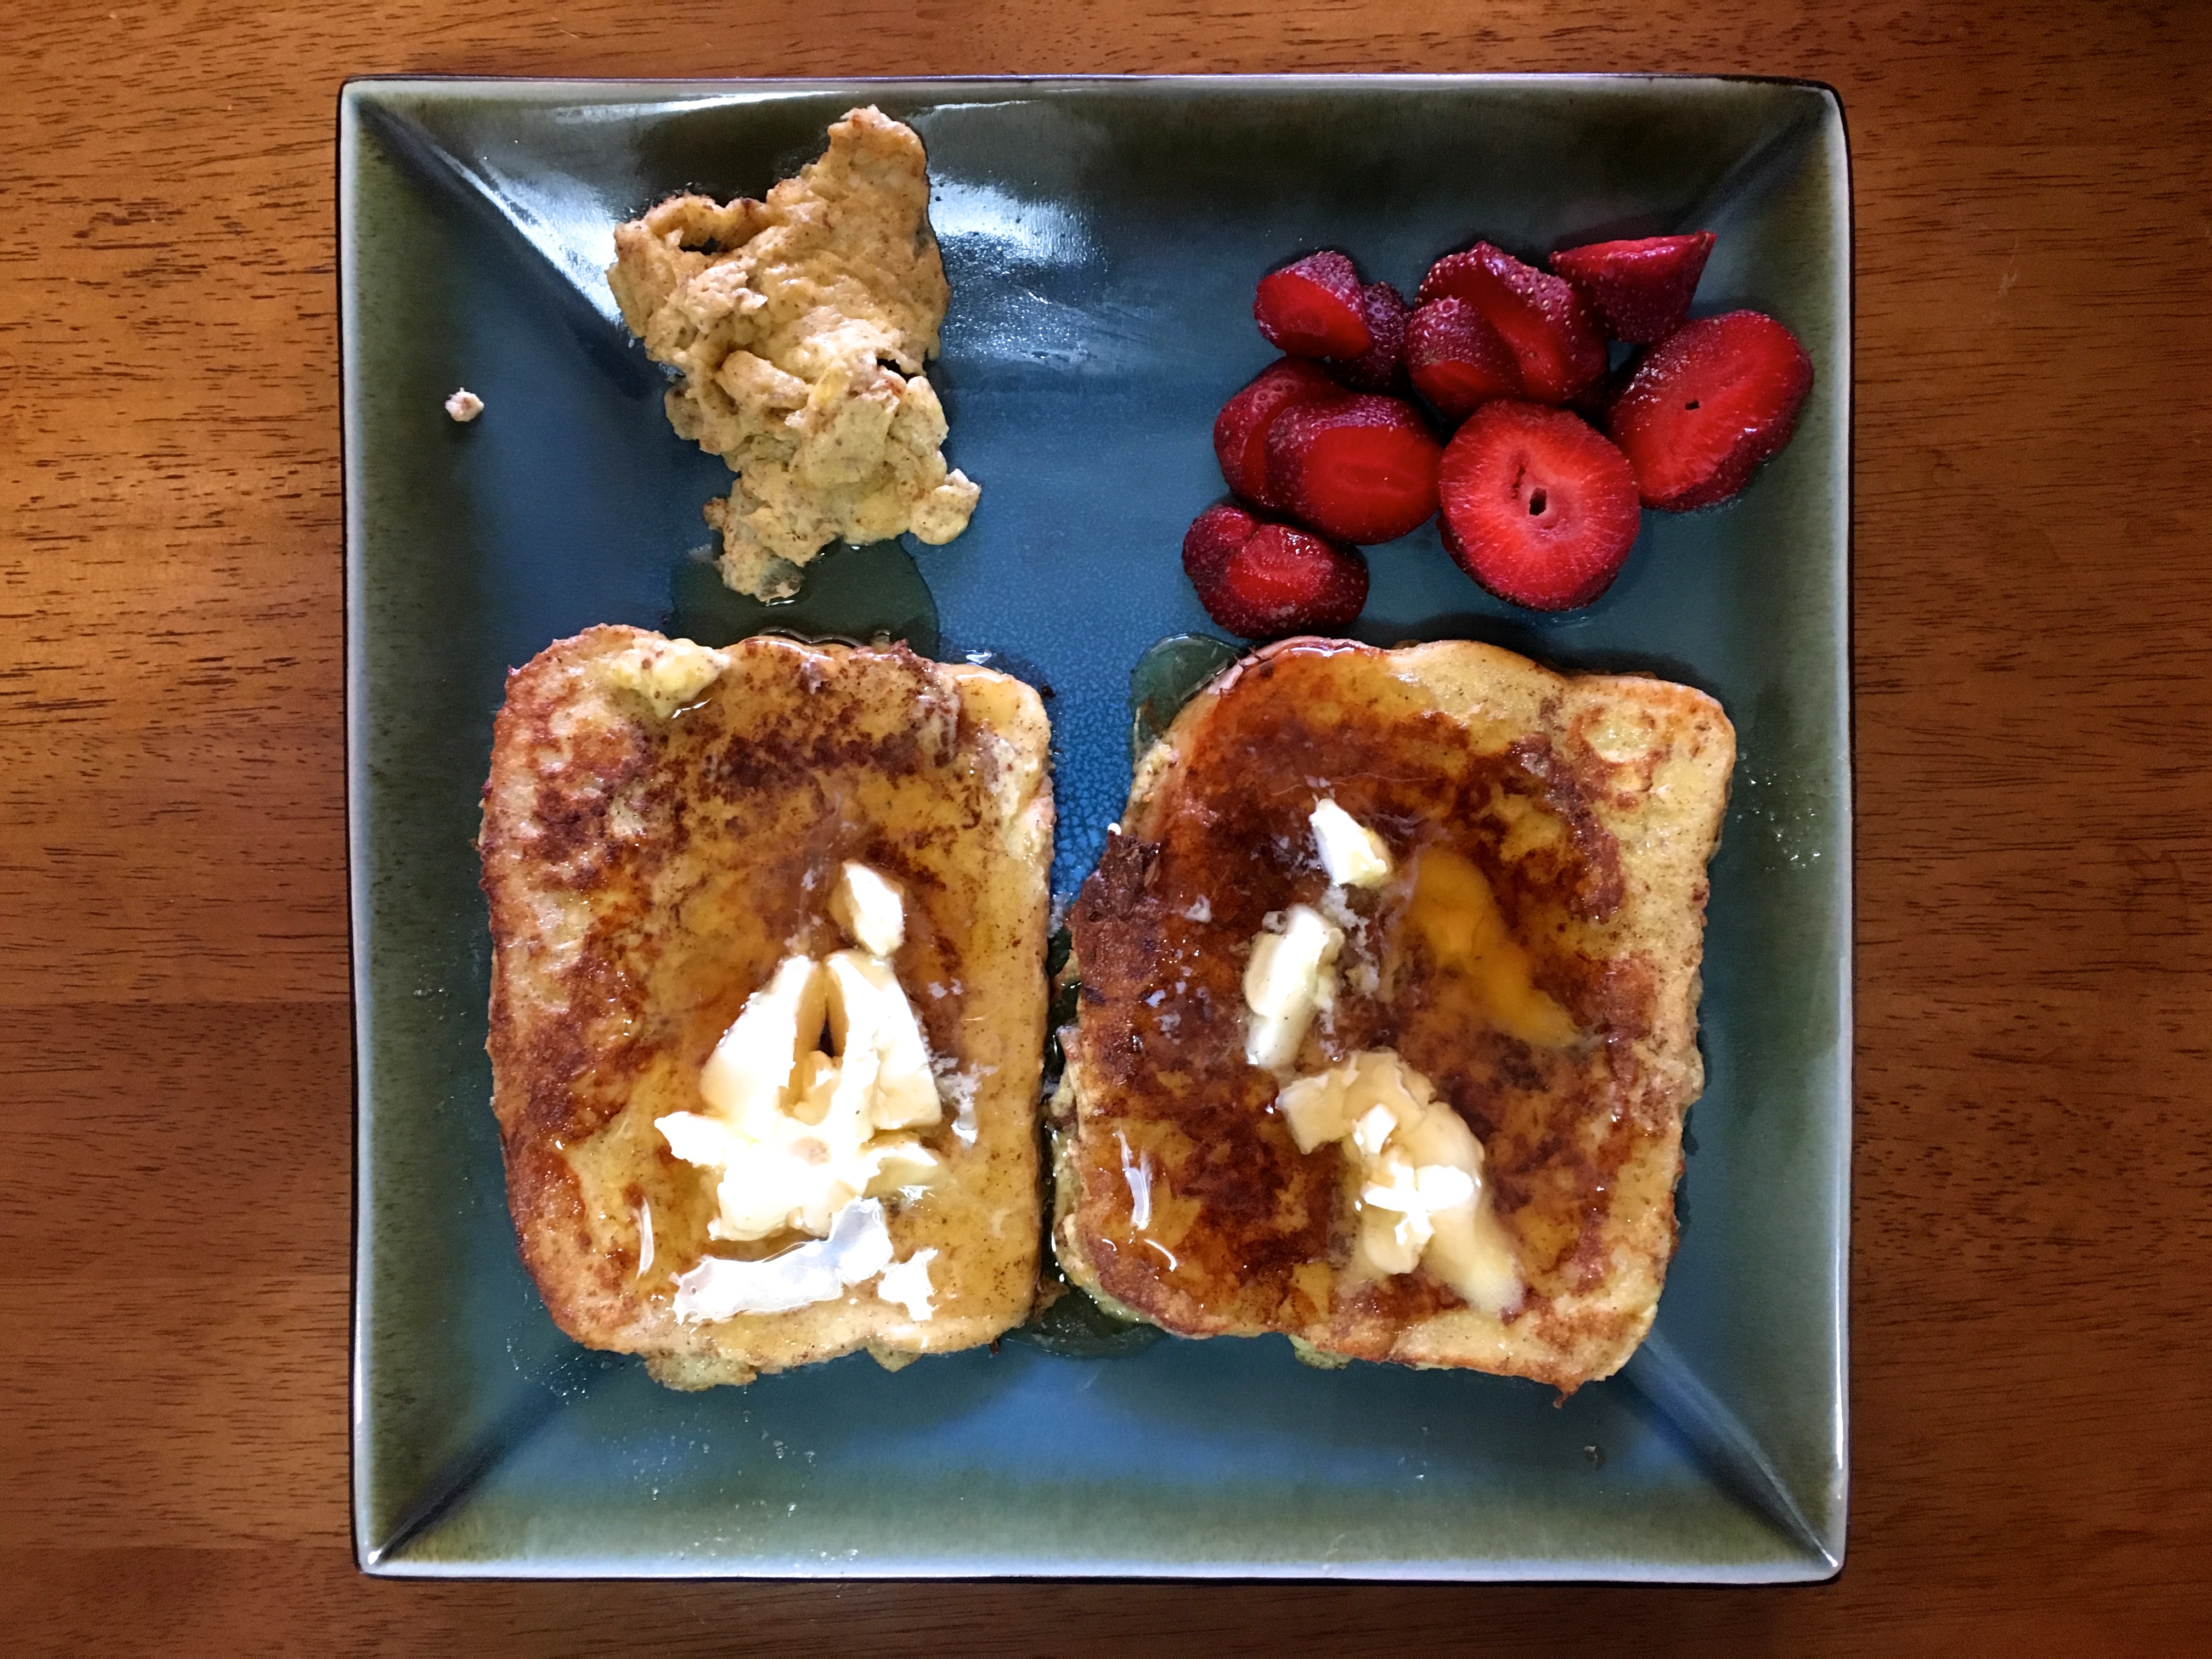
dish, meal, food, produce, breakfast, baking, dessert, lunch, baked goods, flavor, flowering plant, land plant